Han T. Dinh

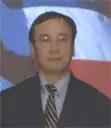
Han Dinh

He was the winner of the 2006 White House, Closing the Circle Award in Transportation from President George W. Bush. In 2006, he was selected by "Public Works" magazine as one of the 50 Trendsetters of the Year.